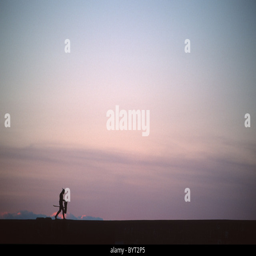
diver by the ocean at sunset , midnight sun